Kaifu Station

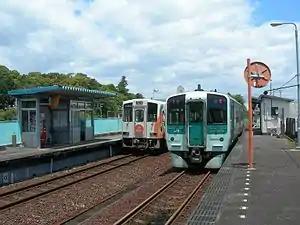
Kaifu Station in May 2010

is a passenger railway station located in the town of Kaiyō, Kaifu District, Tokushima Prefecture, Japan. It is operated by the third-sector Asa Seaside Railway and bears the station number "AK28".